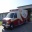
Label: ambulance